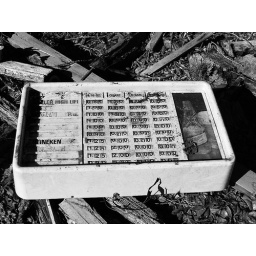
Beer sign on the premises of the abandoned bar on Route 20 near Grove Park, Florida.